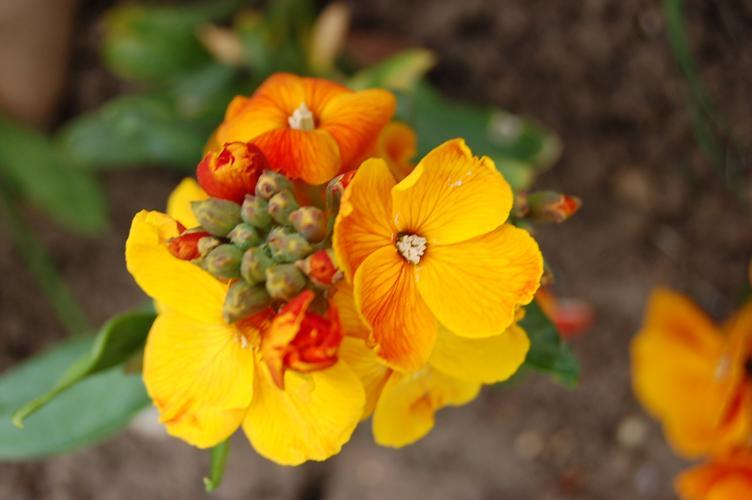
Label: wallflower